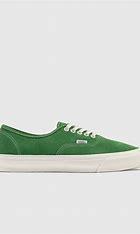
Brand: Vans
Model: OG Authentic LX